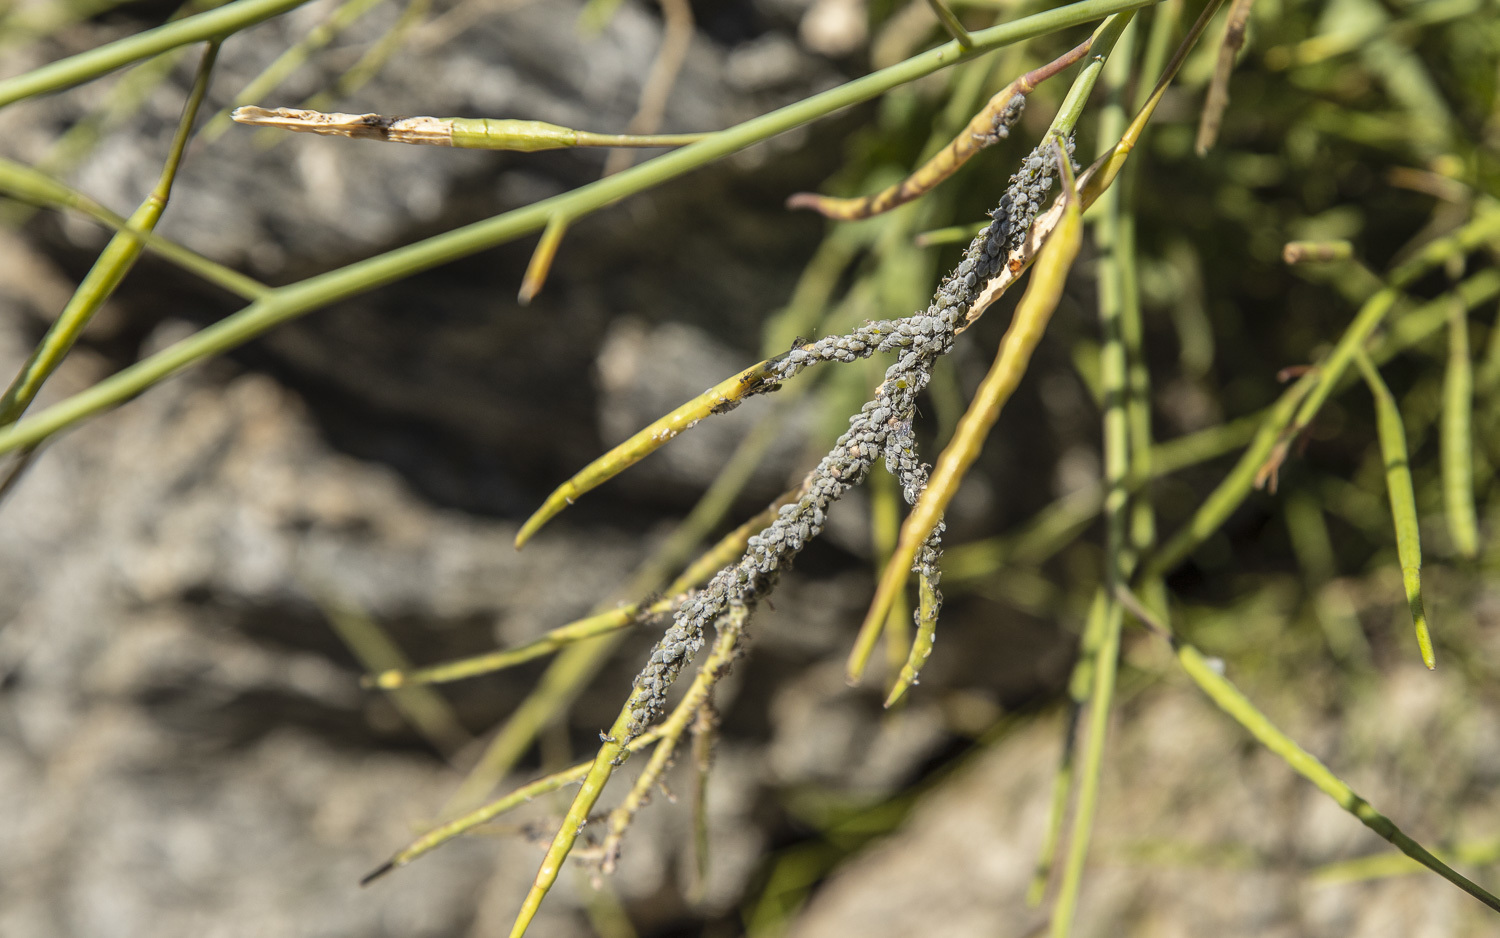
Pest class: cabbage_aphid